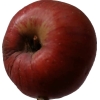
Label: Apple 17